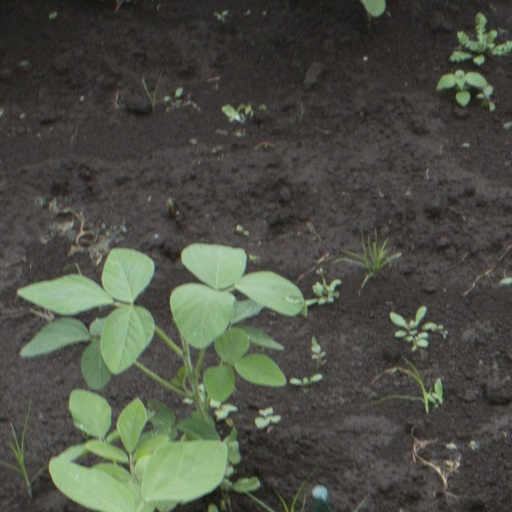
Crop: soybean